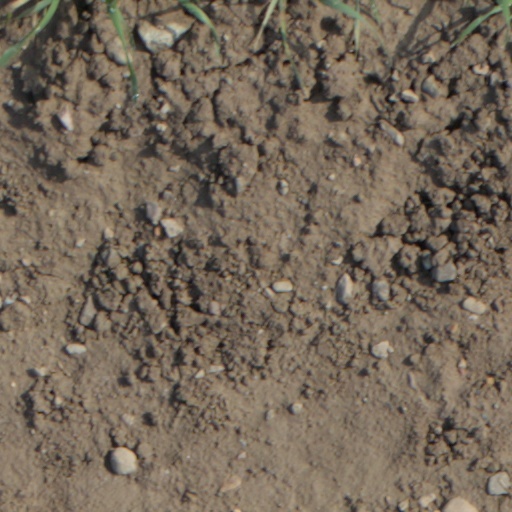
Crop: wheat